Jonathan Lucroy

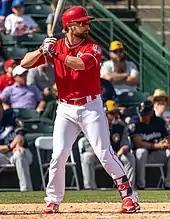
Lucroy with the Angels during spring training in 2019

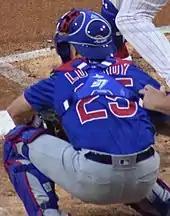
Lucroy with the Cubs in 2019

On July 30, 2016, shortly before the MLB trading deadline, Lucroy declined to move his no-trade clause to the Cleveland Indians for a deal that would have brought four prospects to Milwaukee. In his decision to veto the trade, Lucroy cited a lack of financial incentives from Cleveland, as well as their inability to guarantee that he would serve as the team's starting catcher in 2017. The next day, Lucroy and relief pitcher Jeremy Jeffress were sent to the Texas Rangers in exchange for Lewis Brinson, Luis Ortiz, and a player to be named later, ultimately Ryan Cordell. Lucroy and Jeffress formed two-thirds of the Rangers' trading deadline moves, with Carlos Beltran rounding out the acquisitions that general manager Jon Daniels hoped would take the team to the World Series.